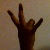
The image shows a hand gesture representing the number 7 in Indian Sign Language.